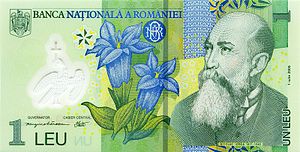
Rumænske lei
En leu
Leu, flertal Lei, er Rumæniens møntenhed. Den opdeles i 100 bani.